Adalbert von Bredow

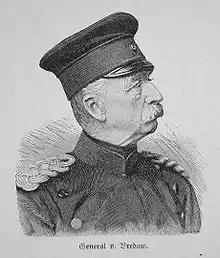
Adalbert von Bredow.

Born at Briesen near Friesack in Brandenburg, to Friedrich von Bredow (1787–1878) and Bernhardine Sophie (1792–1859), he joined the in 1832 as a junior officer. By 1859, he had been given command of the 4th Dragoon Regiment. As a colonel, Bredow led the 2nd Cavalry Brigade in the Austro-Prussian War of 1866, and was promoted to major general.